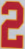
Number: 2